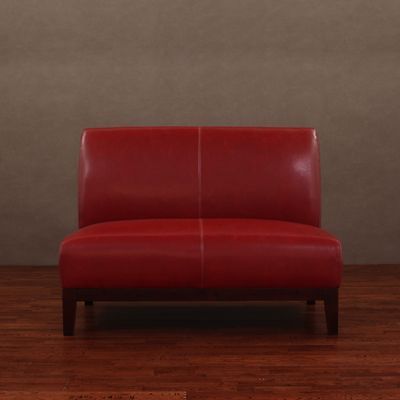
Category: sofa